Mormons

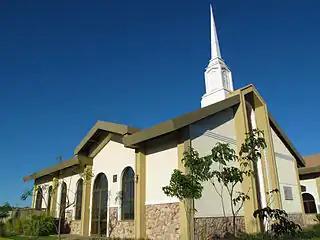
A Mormon meetinghouse used for Sunday worship services in Brazil

Mormons have a strong sense of communality that stems from their doctrine and history. LDS Church members have a responsibility to dedicate their time and talents to helping the poor and building the church. The church is divided by locality into congregations called "wards", with several wards or branches to create a "stake". Most church leadership positions are lay positions, and church leaders may work 10 to 15 hours a week in unpaid church service. Observant Mormons also contribute 10 percent of their income to the church as tithing. Paying tithing is one of the prerequisites for entrance into Mormon temples. Many LDS young men, women, and elderly couples choose to serve a proselytizing mission, during which they dedicate all of their time to the church without pay. Members are often involved in humanitarian efforts.